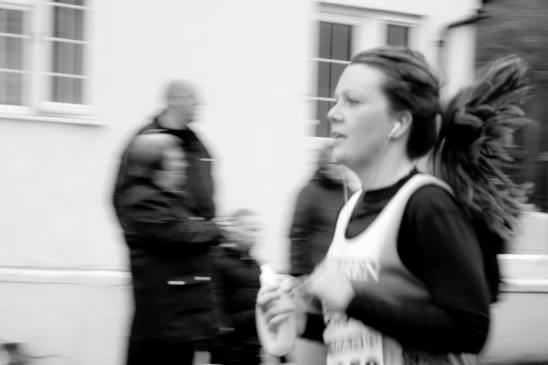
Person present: Yes